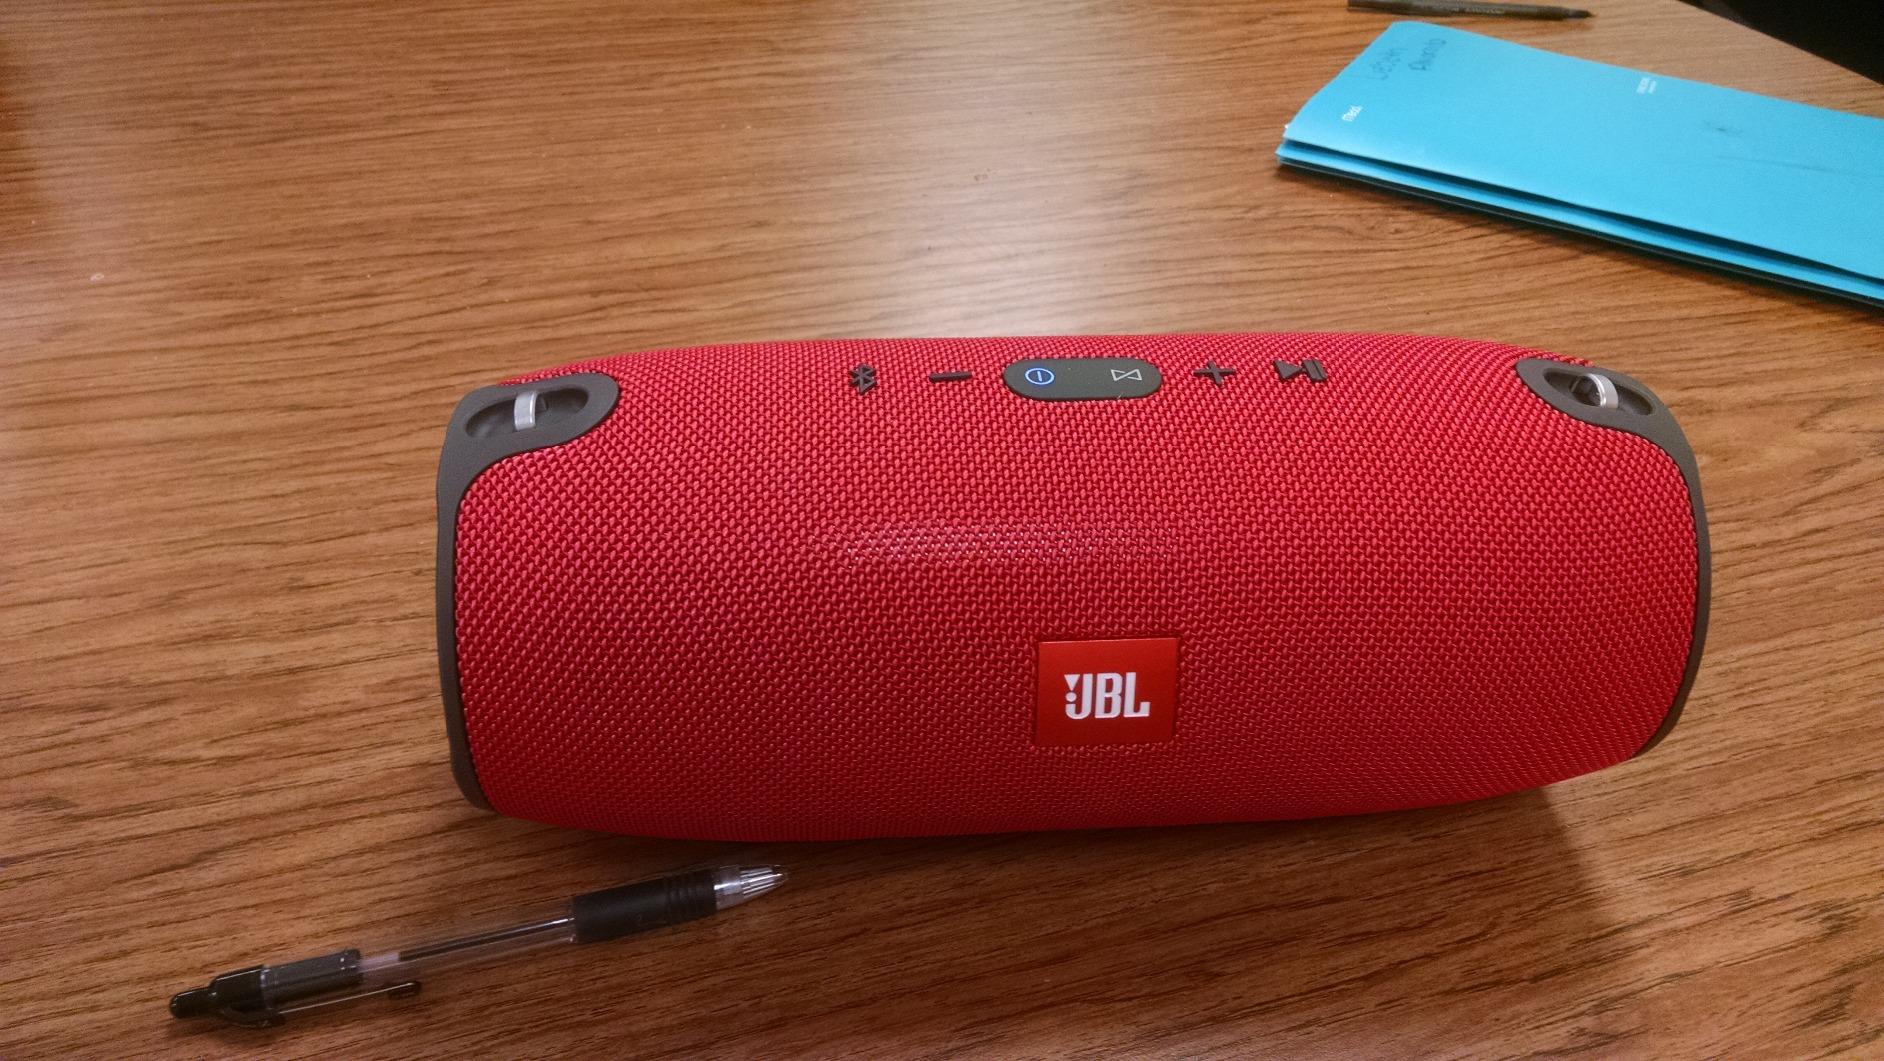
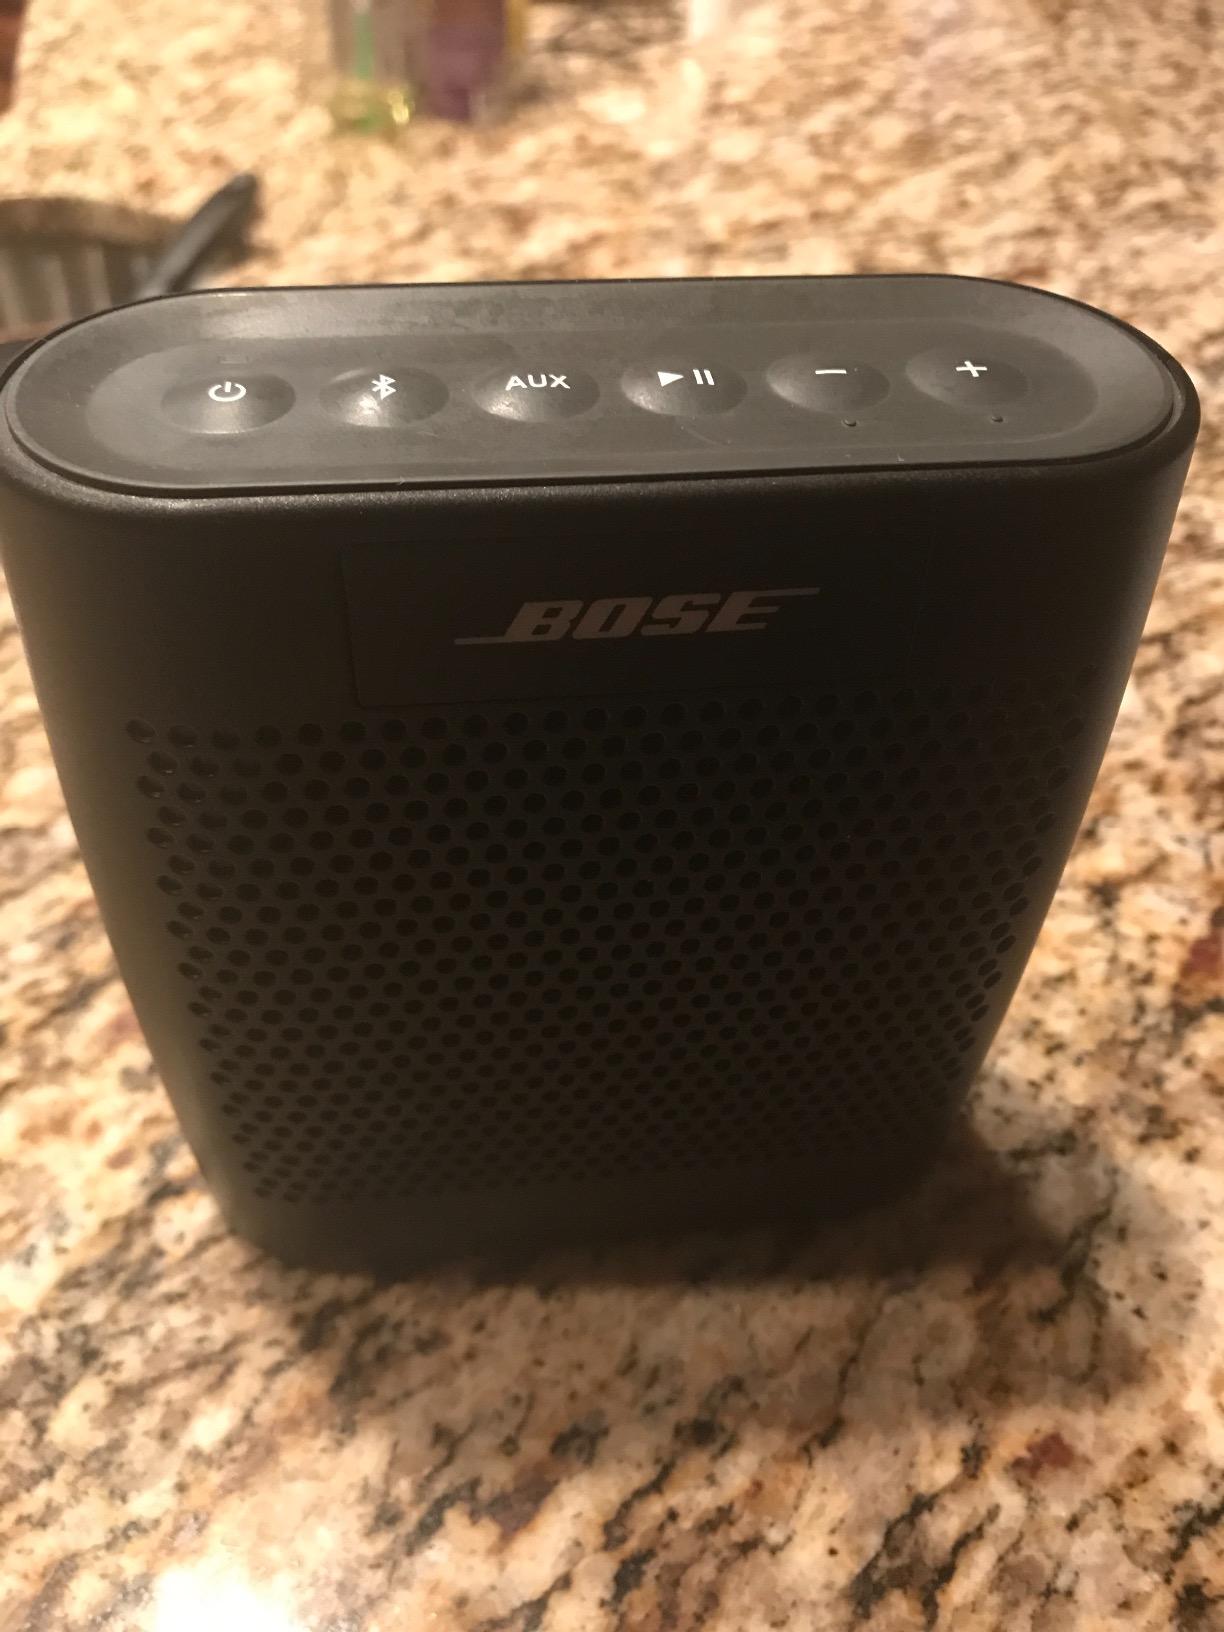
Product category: speaker
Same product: no